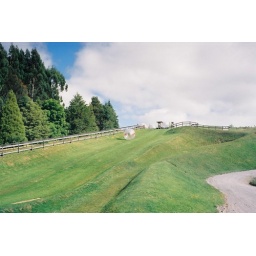
Me rolling down hill in Zorb ball